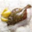
Label: flatfish